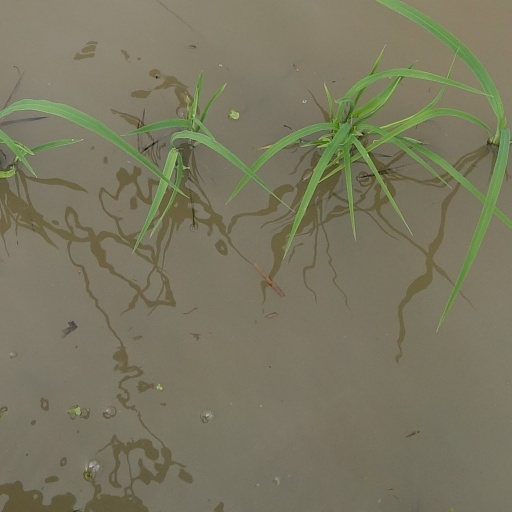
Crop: rice